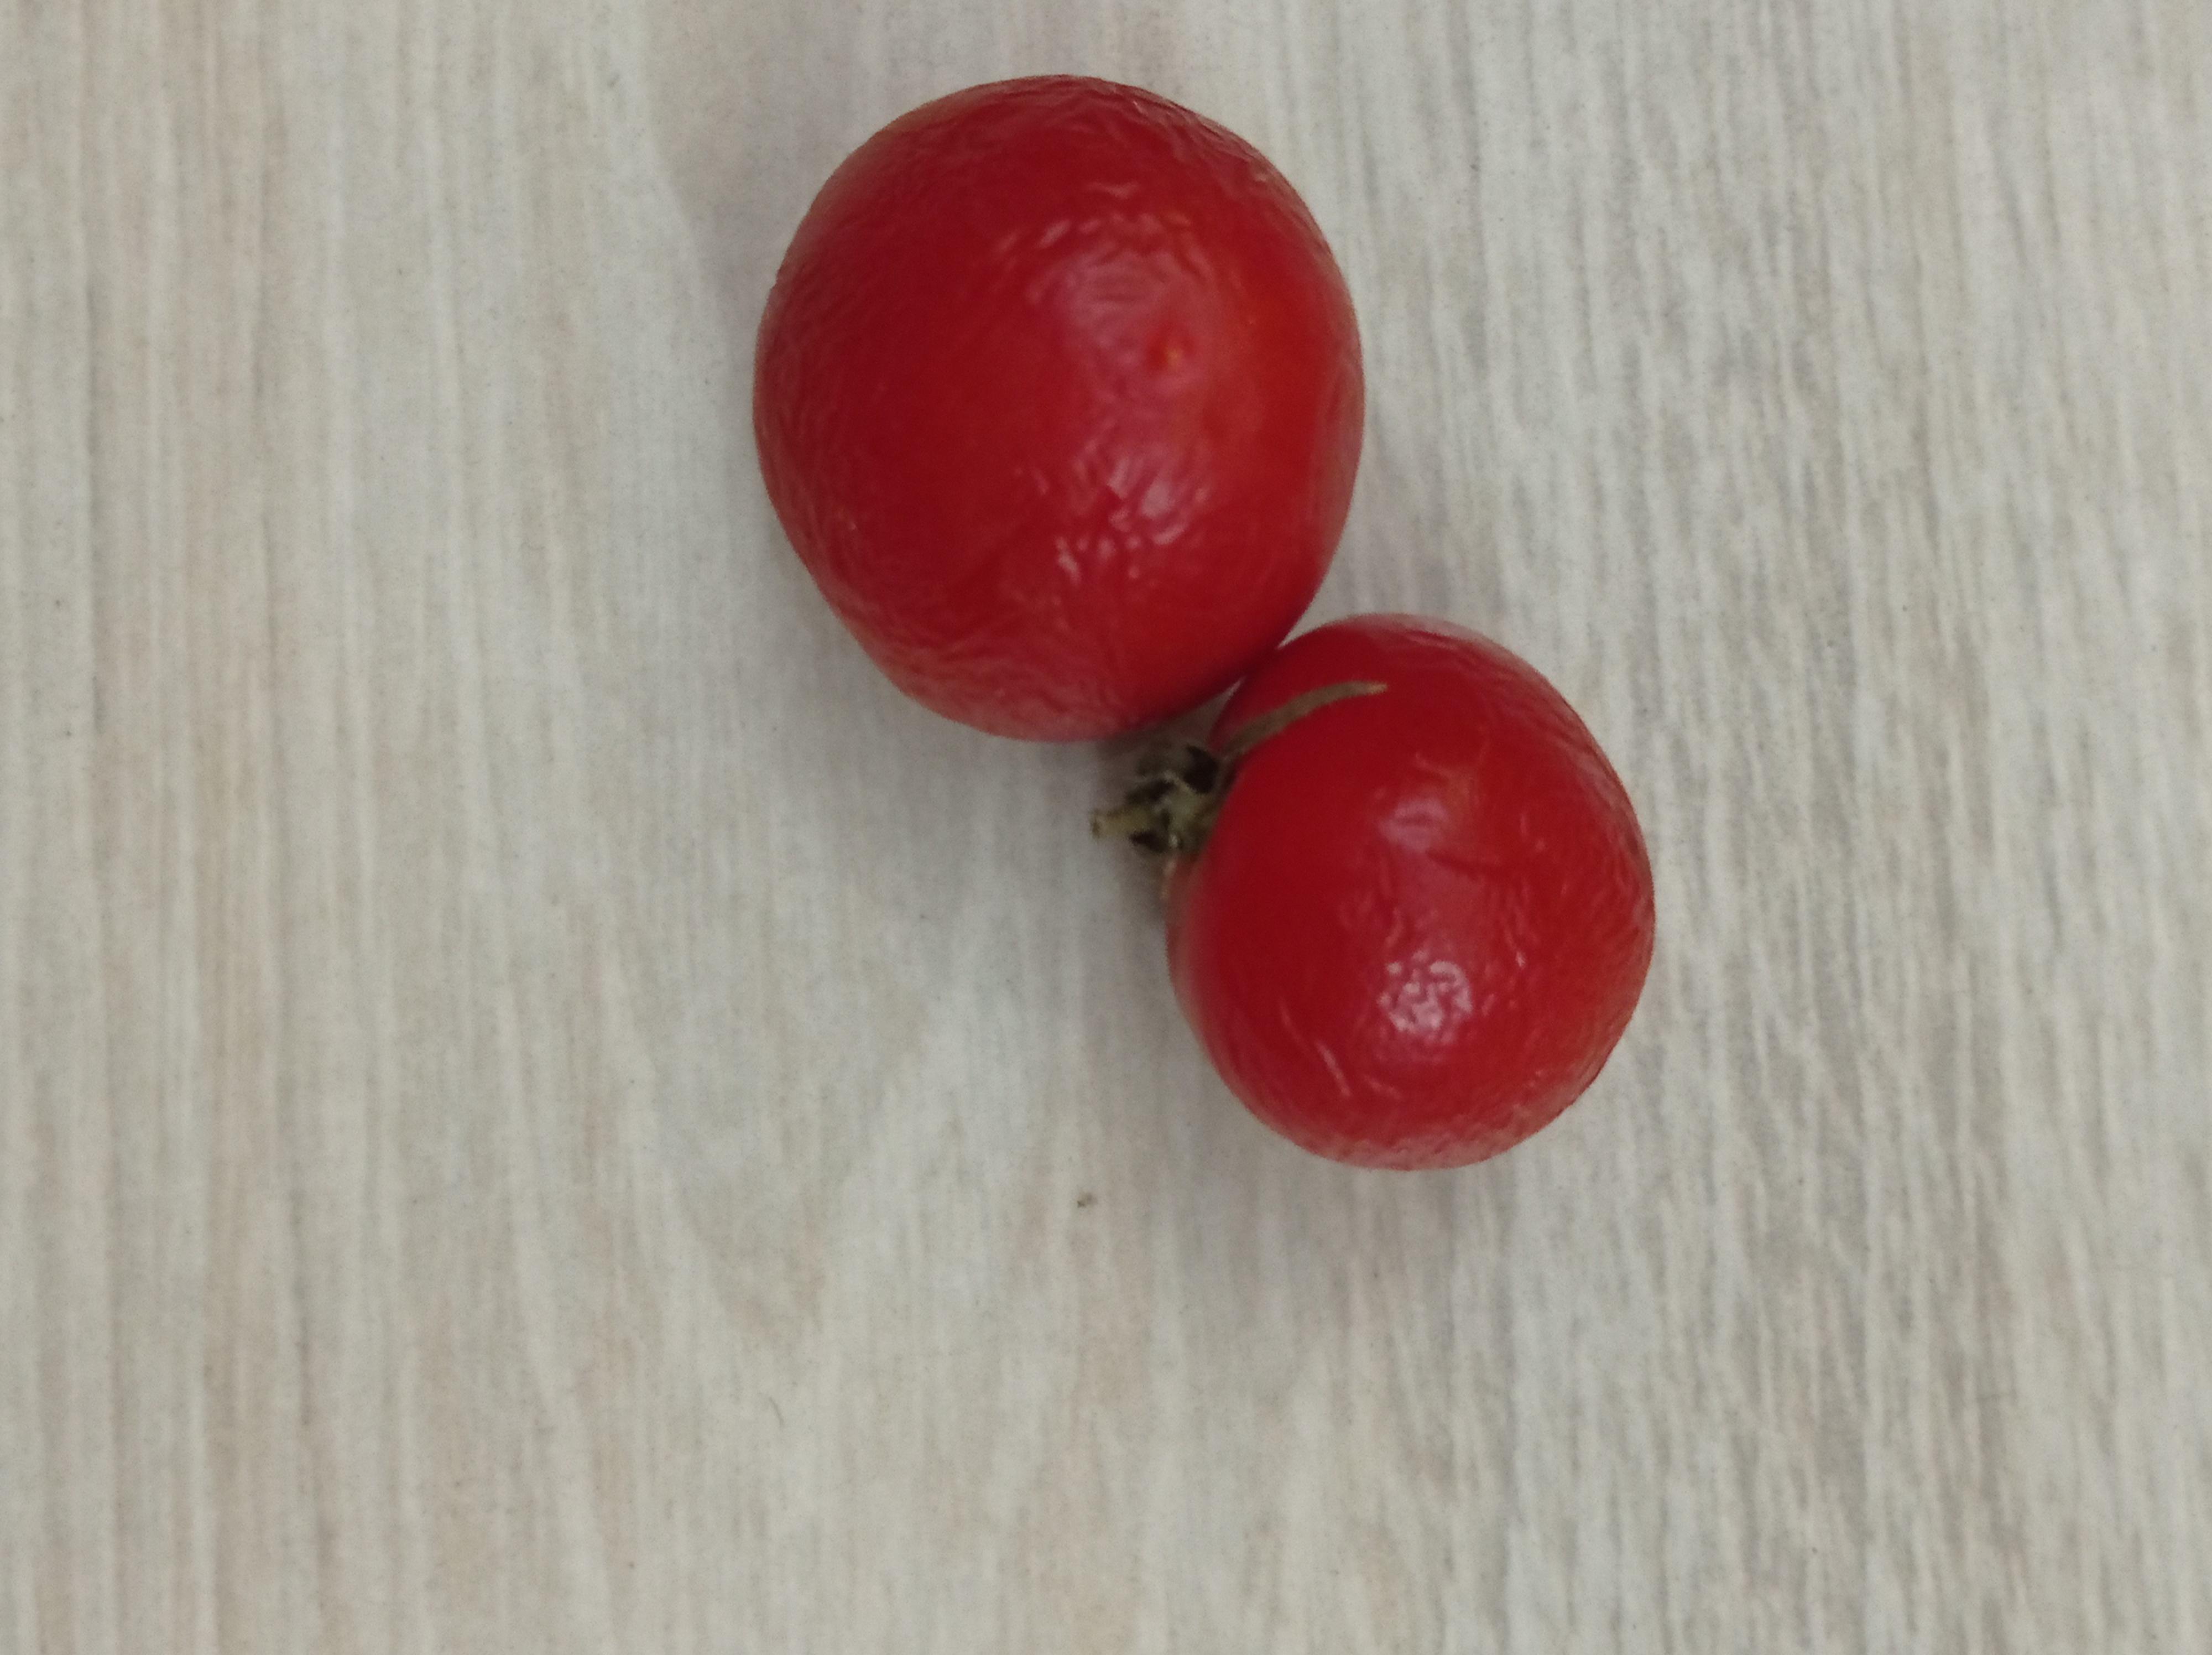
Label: Fresh